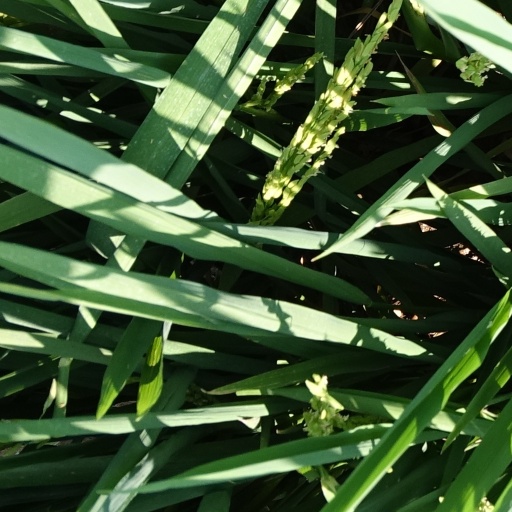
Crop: rice